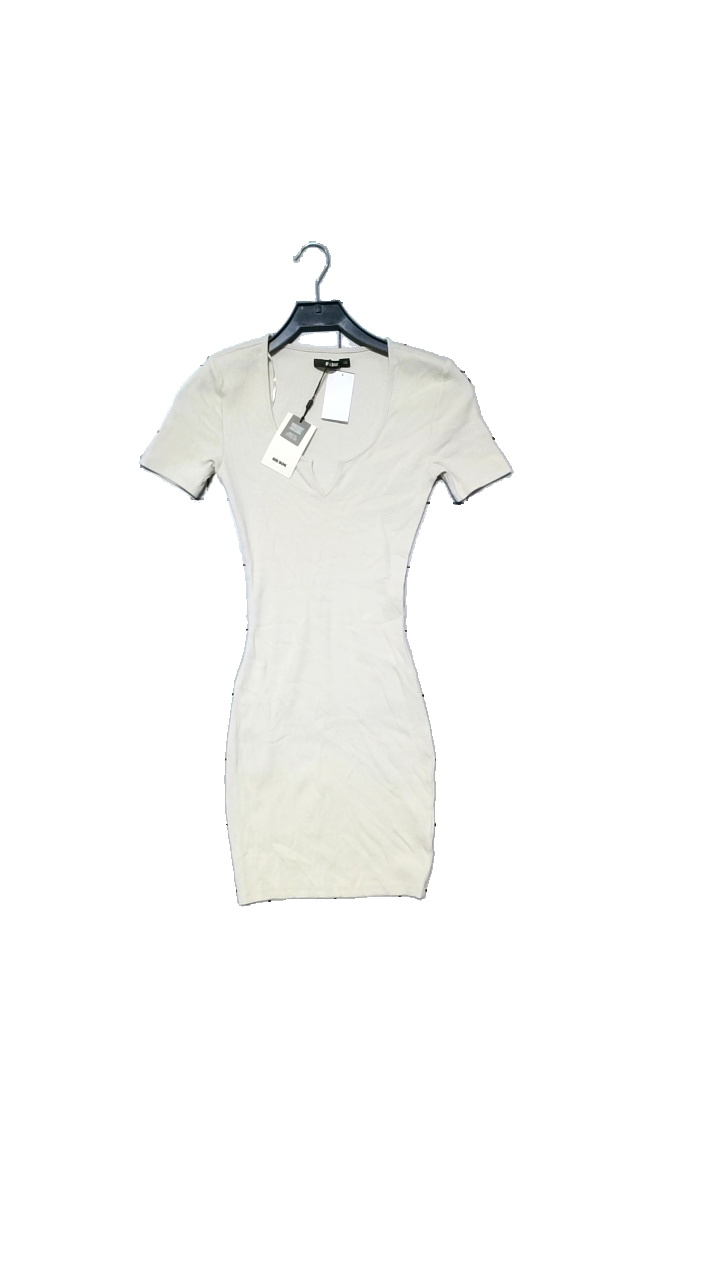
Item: Dress (Ladies)
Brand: Bikbok
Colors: Beige
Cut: Tight
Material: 92% cotton, 8% elastane
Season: All
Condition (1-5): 5
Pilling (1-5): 1
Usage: Reuse
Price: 50-100